Slaughterhouse (painting)

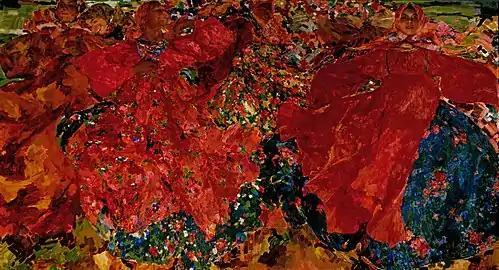
Filipp Malyavin, "Whirlwind", 1906

Tuluzakova considered the domestic genre to be the key genre of this stage of Fechin's development. In her opinion, his goal was not visible nature, but a way of expressing his attitude to the world, "the understanding of deep, essential processes of being". The domestic genre provided an opportunity to "sharpen the images", "use the techniques of the grotesque" at the sensitive and intuitive levels. Tuluzakova concluded that exaggeration and the grotesque "seem closer to a sober view of the reality of life than to a photographically accurate fixation of the moment". Rejecting a one-dimensional approach that combined the beautiful and the ugly, Fechin asserted the equality of the content and formal aspects of works. He drew from tradition, but freely interpreted composition and colorism, treating the painting as a "decorative whole". According to Tuluzakova, this led to the "fusion of plans" in this creative period, "the rejection of aerial perspective, the combination of silhouette and volumetric principles in the construction of form, the search for a variety of possibilities in working with texture and color, experimentation with purely technical methods", each fragment of the composition of the picture was understood by the artist as a "complete aesthetic whole". She attributed Fechin's works of this period to the "expressive-grotesque line" in the history of Russian art of the early 20th century, which also included paintings by Filip Malyavin, Boris Grigoriev, and Pavel Filonov. In her opinion, Fechin was less concerned with social problems than with "the element of national character". She characterized his genre compositions as "folk and everyday" (as opposed to "social and popular").